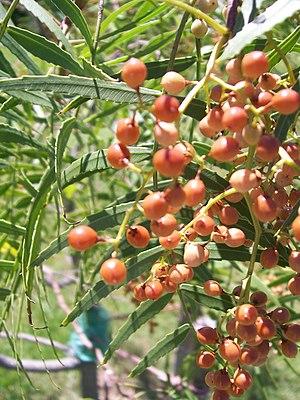
Le lac Posadas est un lac argentin situé au nord-ouest de la province de Santa Cruz, dans le département de Río Chico.